Sky position (RA, Dec in degrees): 151.484, 5.162
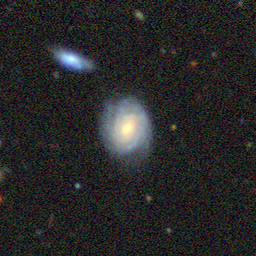
Galaxy morphology: Unbarred Tight Spiral Galaxies